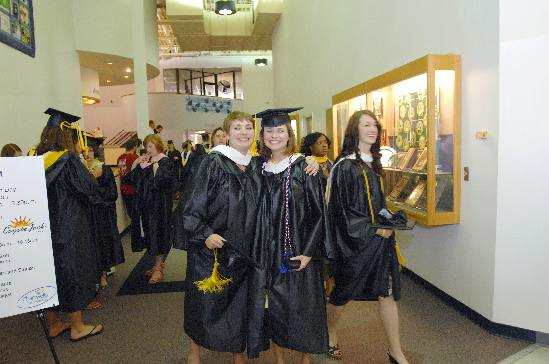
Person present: Yes